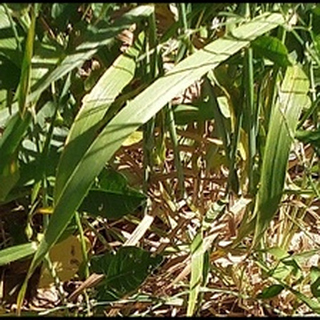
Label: healthy_wheat